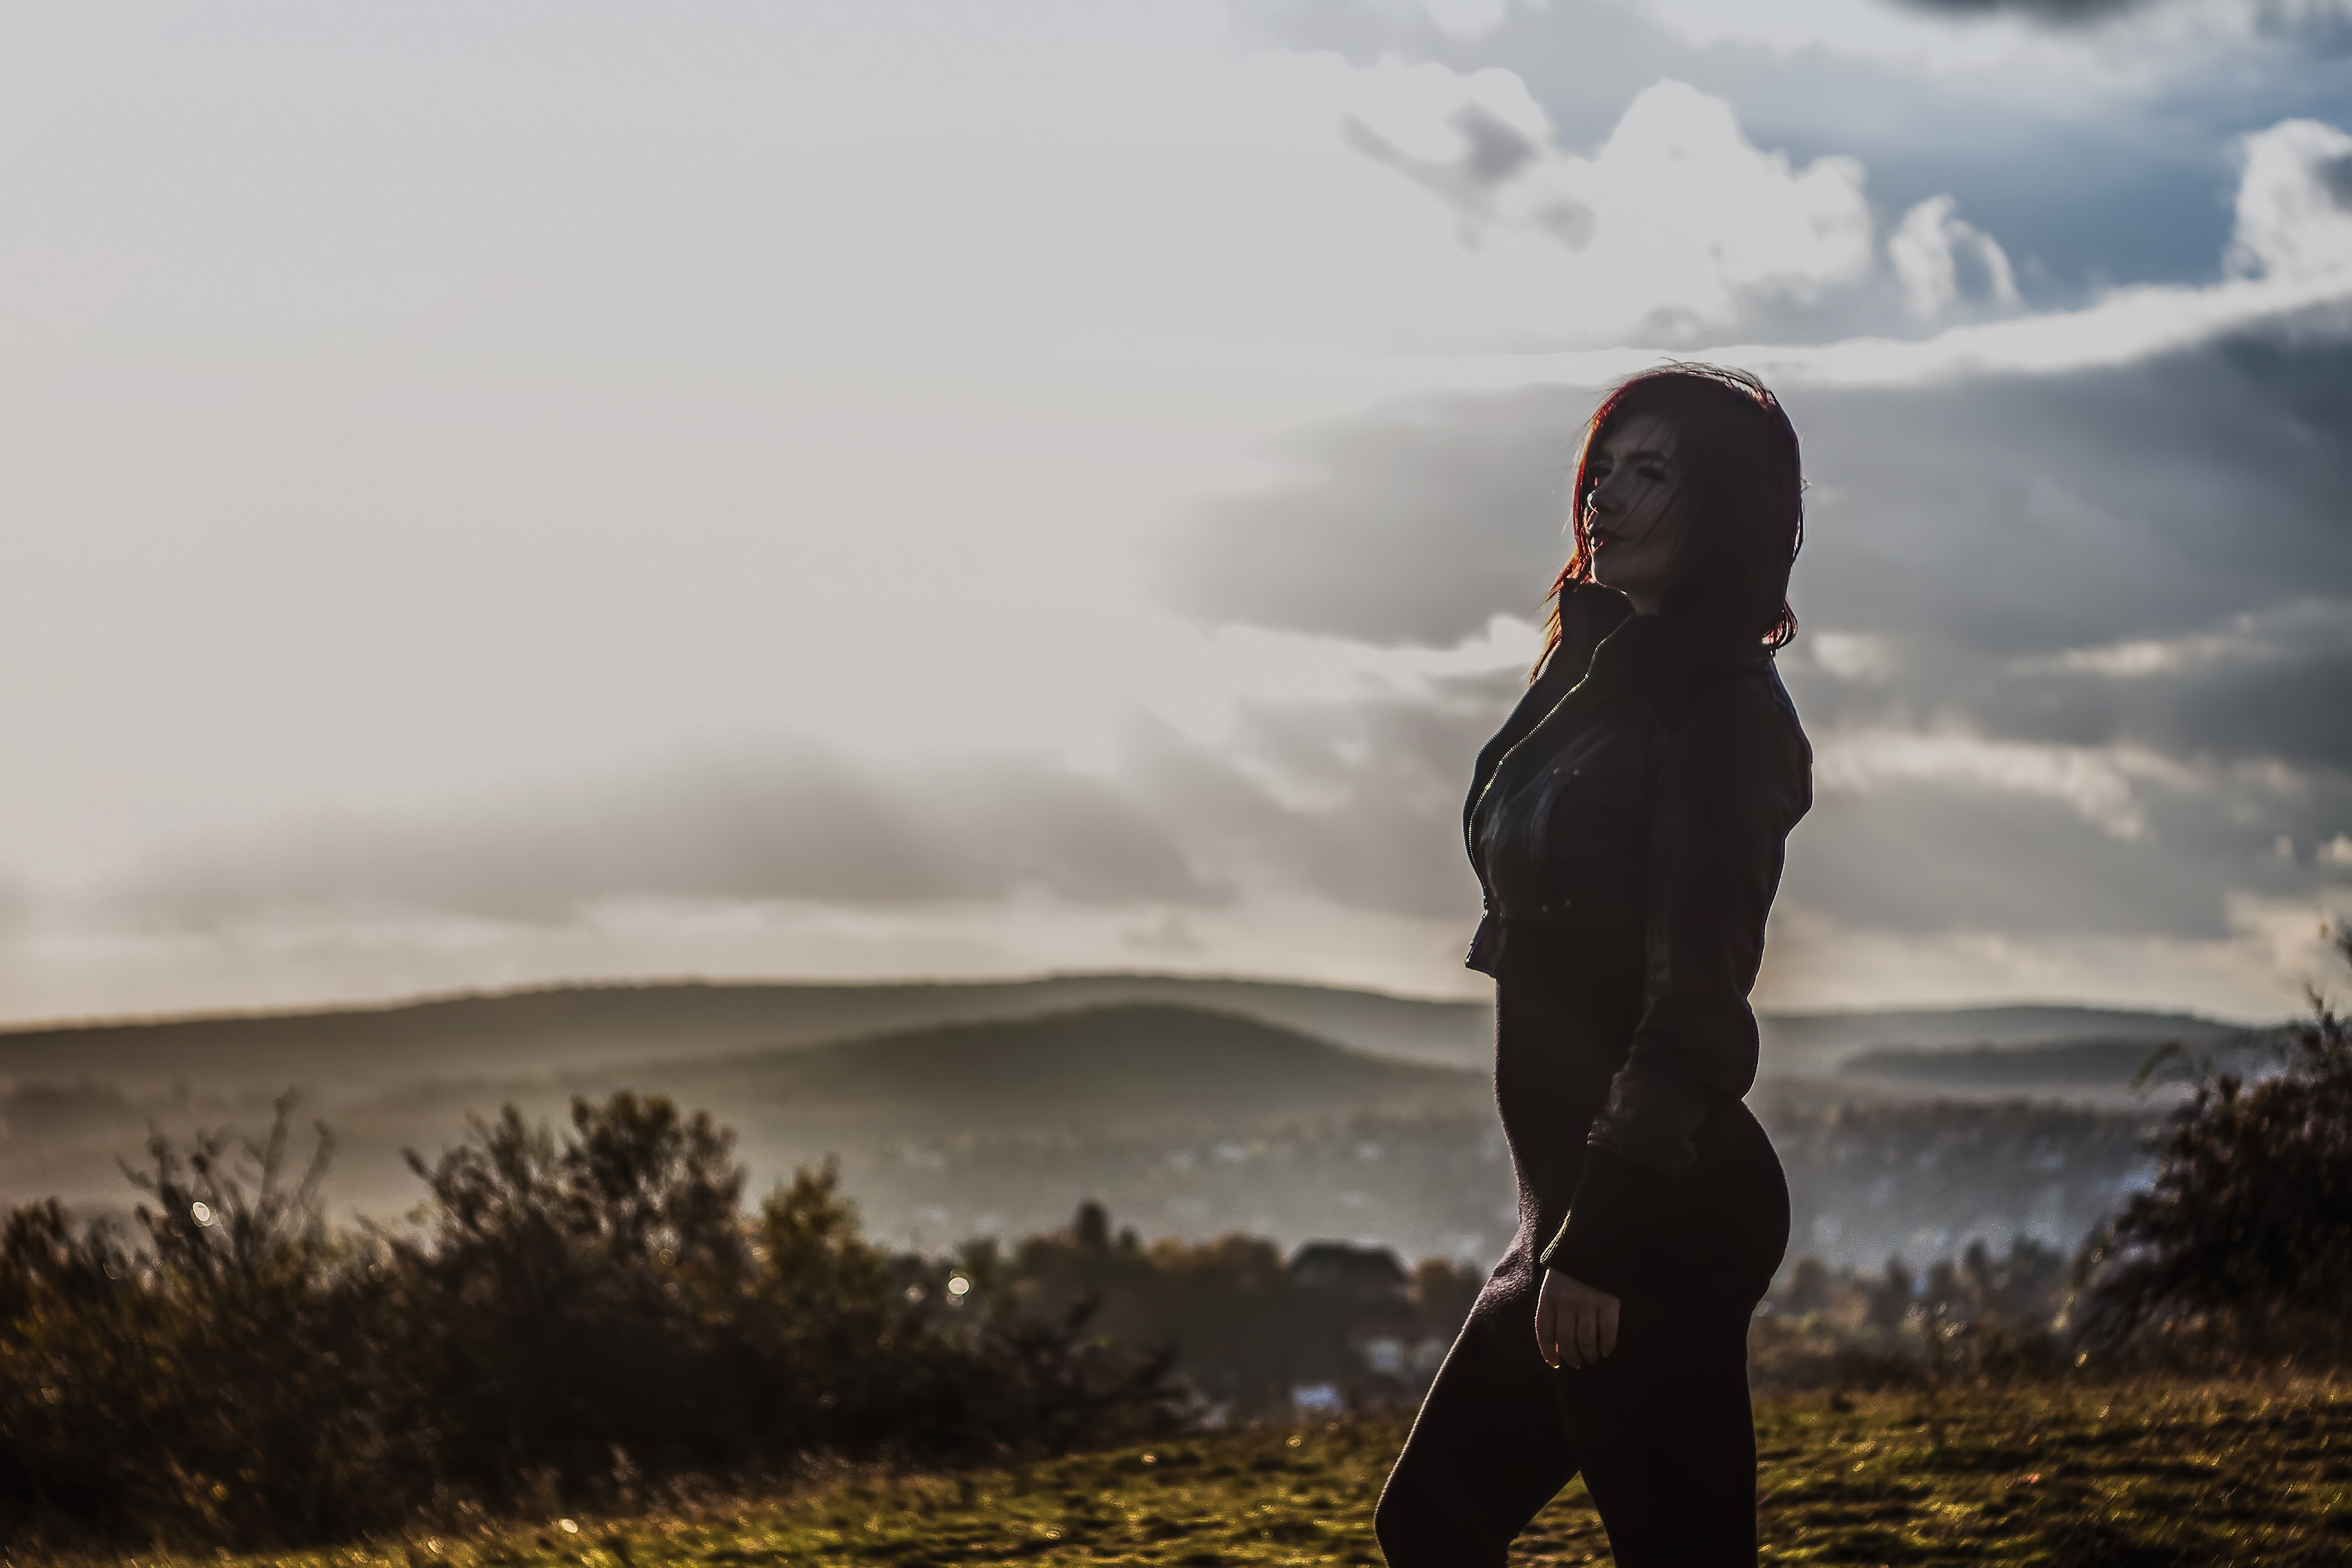
sea, grass, light, blur, cloud, sky, girl, woman, sunset, sunlight, morning, hill, foggy, model, red hair, close up, trees, leaves, outdoors, clouds, focus, mountains, hazy, misty, emotion, murky, photo shoot, black leather jacket, atmospheric phenomenon